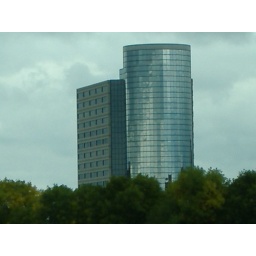
Odd reflections in glass tower